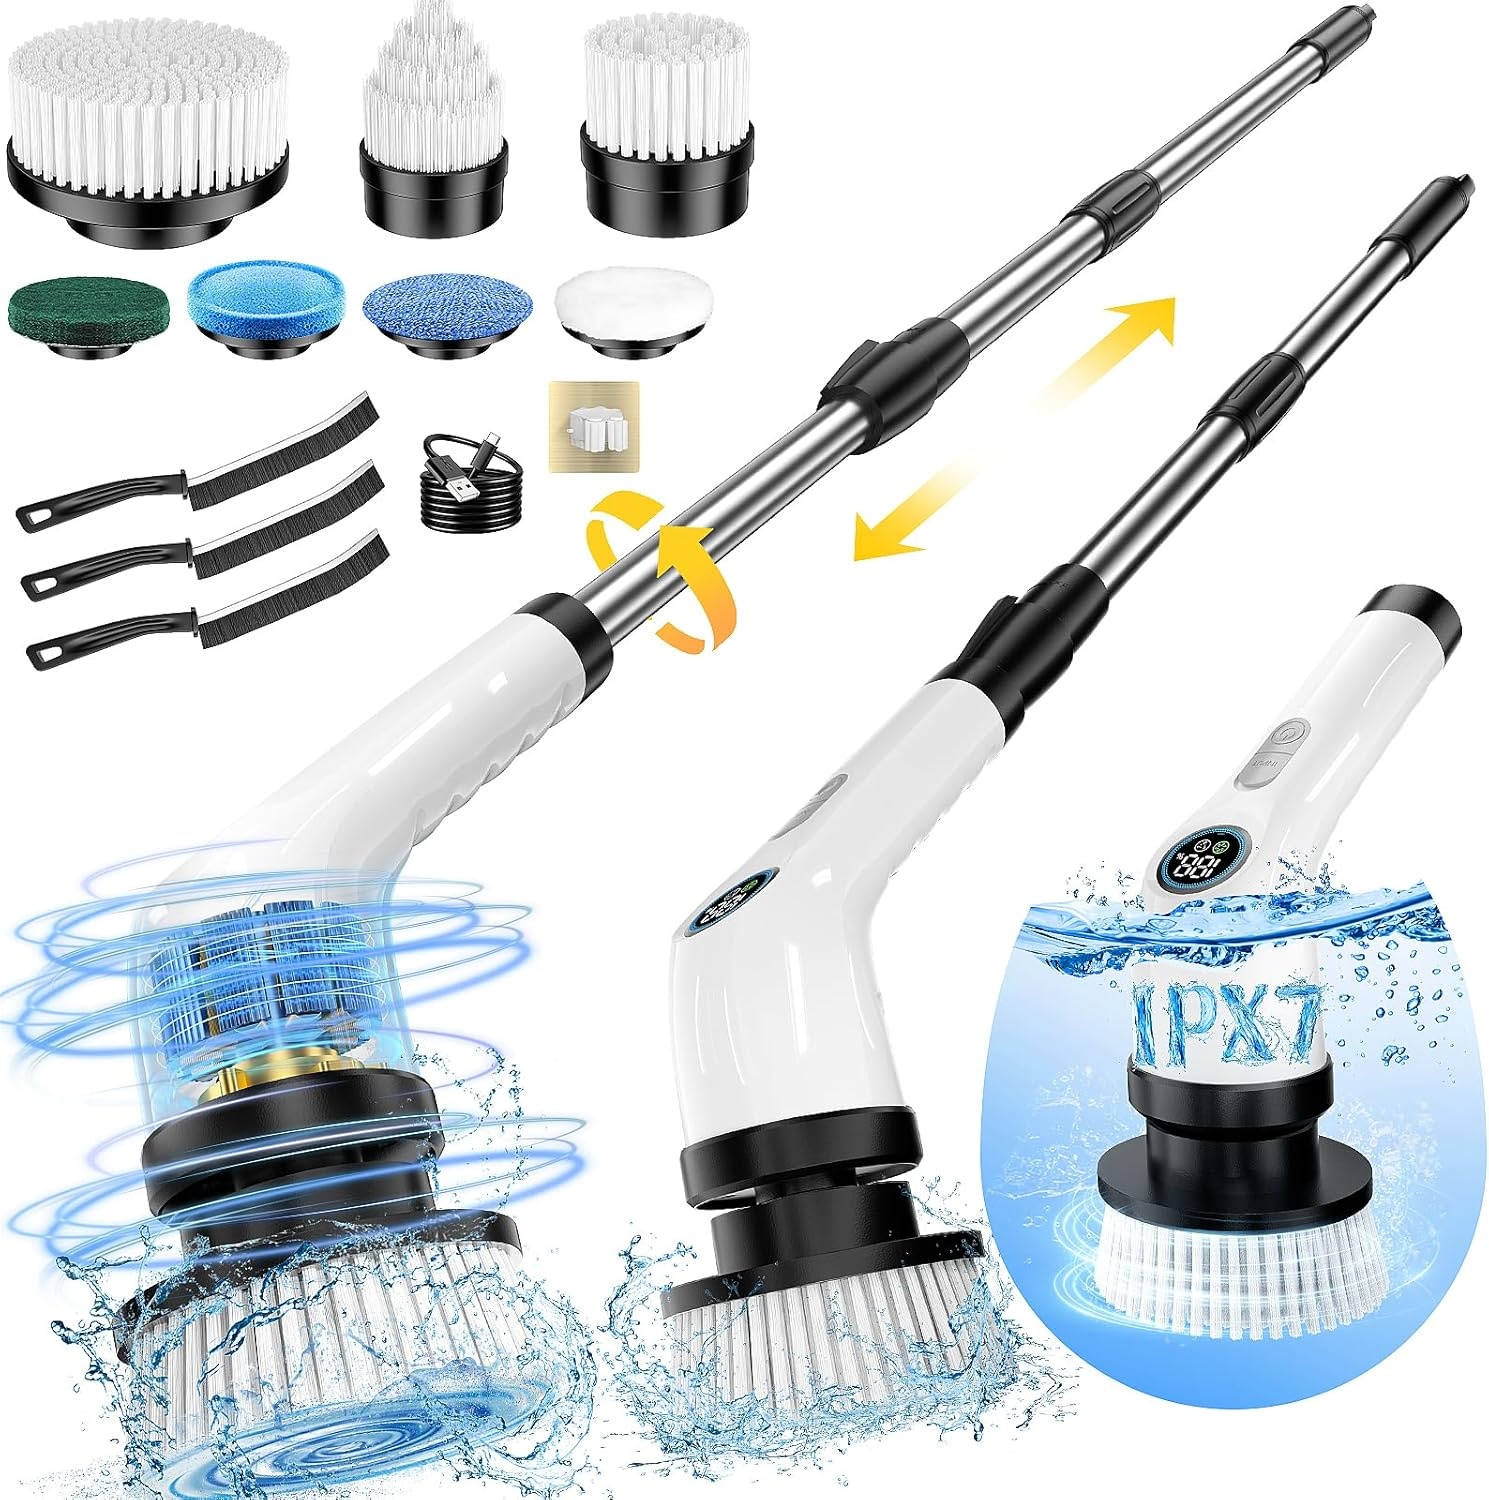
CleanMaster™ 9 in 1 Electric Smart Spin Scrubber (Rechargeable)
Category: Home & Garden > Household Appliances > Floor & Steam Cleaners > Floor Scrubbers > Cordless Floor Scrubbers